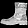
Label: Ankle boot